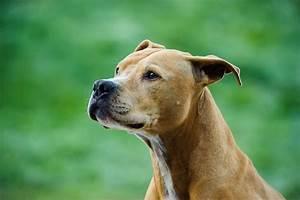
dog